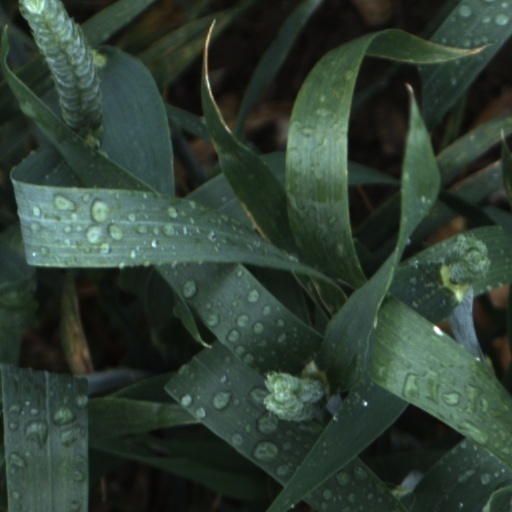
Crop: wheat